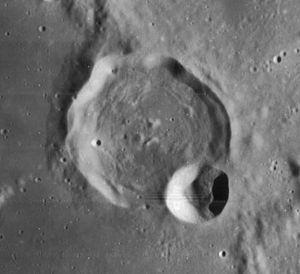
Davy est un petit cratère d'impact lunaire qui est situé sur le bord est de la Mer des Nuées. Il a été nommé d'après le physicien britannique Humphry Davy. Il recouvre les restes inondés de lave du cratère satellite Davy Y à l'est, une formation qui contient une chaîne de cratères appelée catena Davy. Au sud-est de Davy se trouve le cratère proéminent Alphonsus.